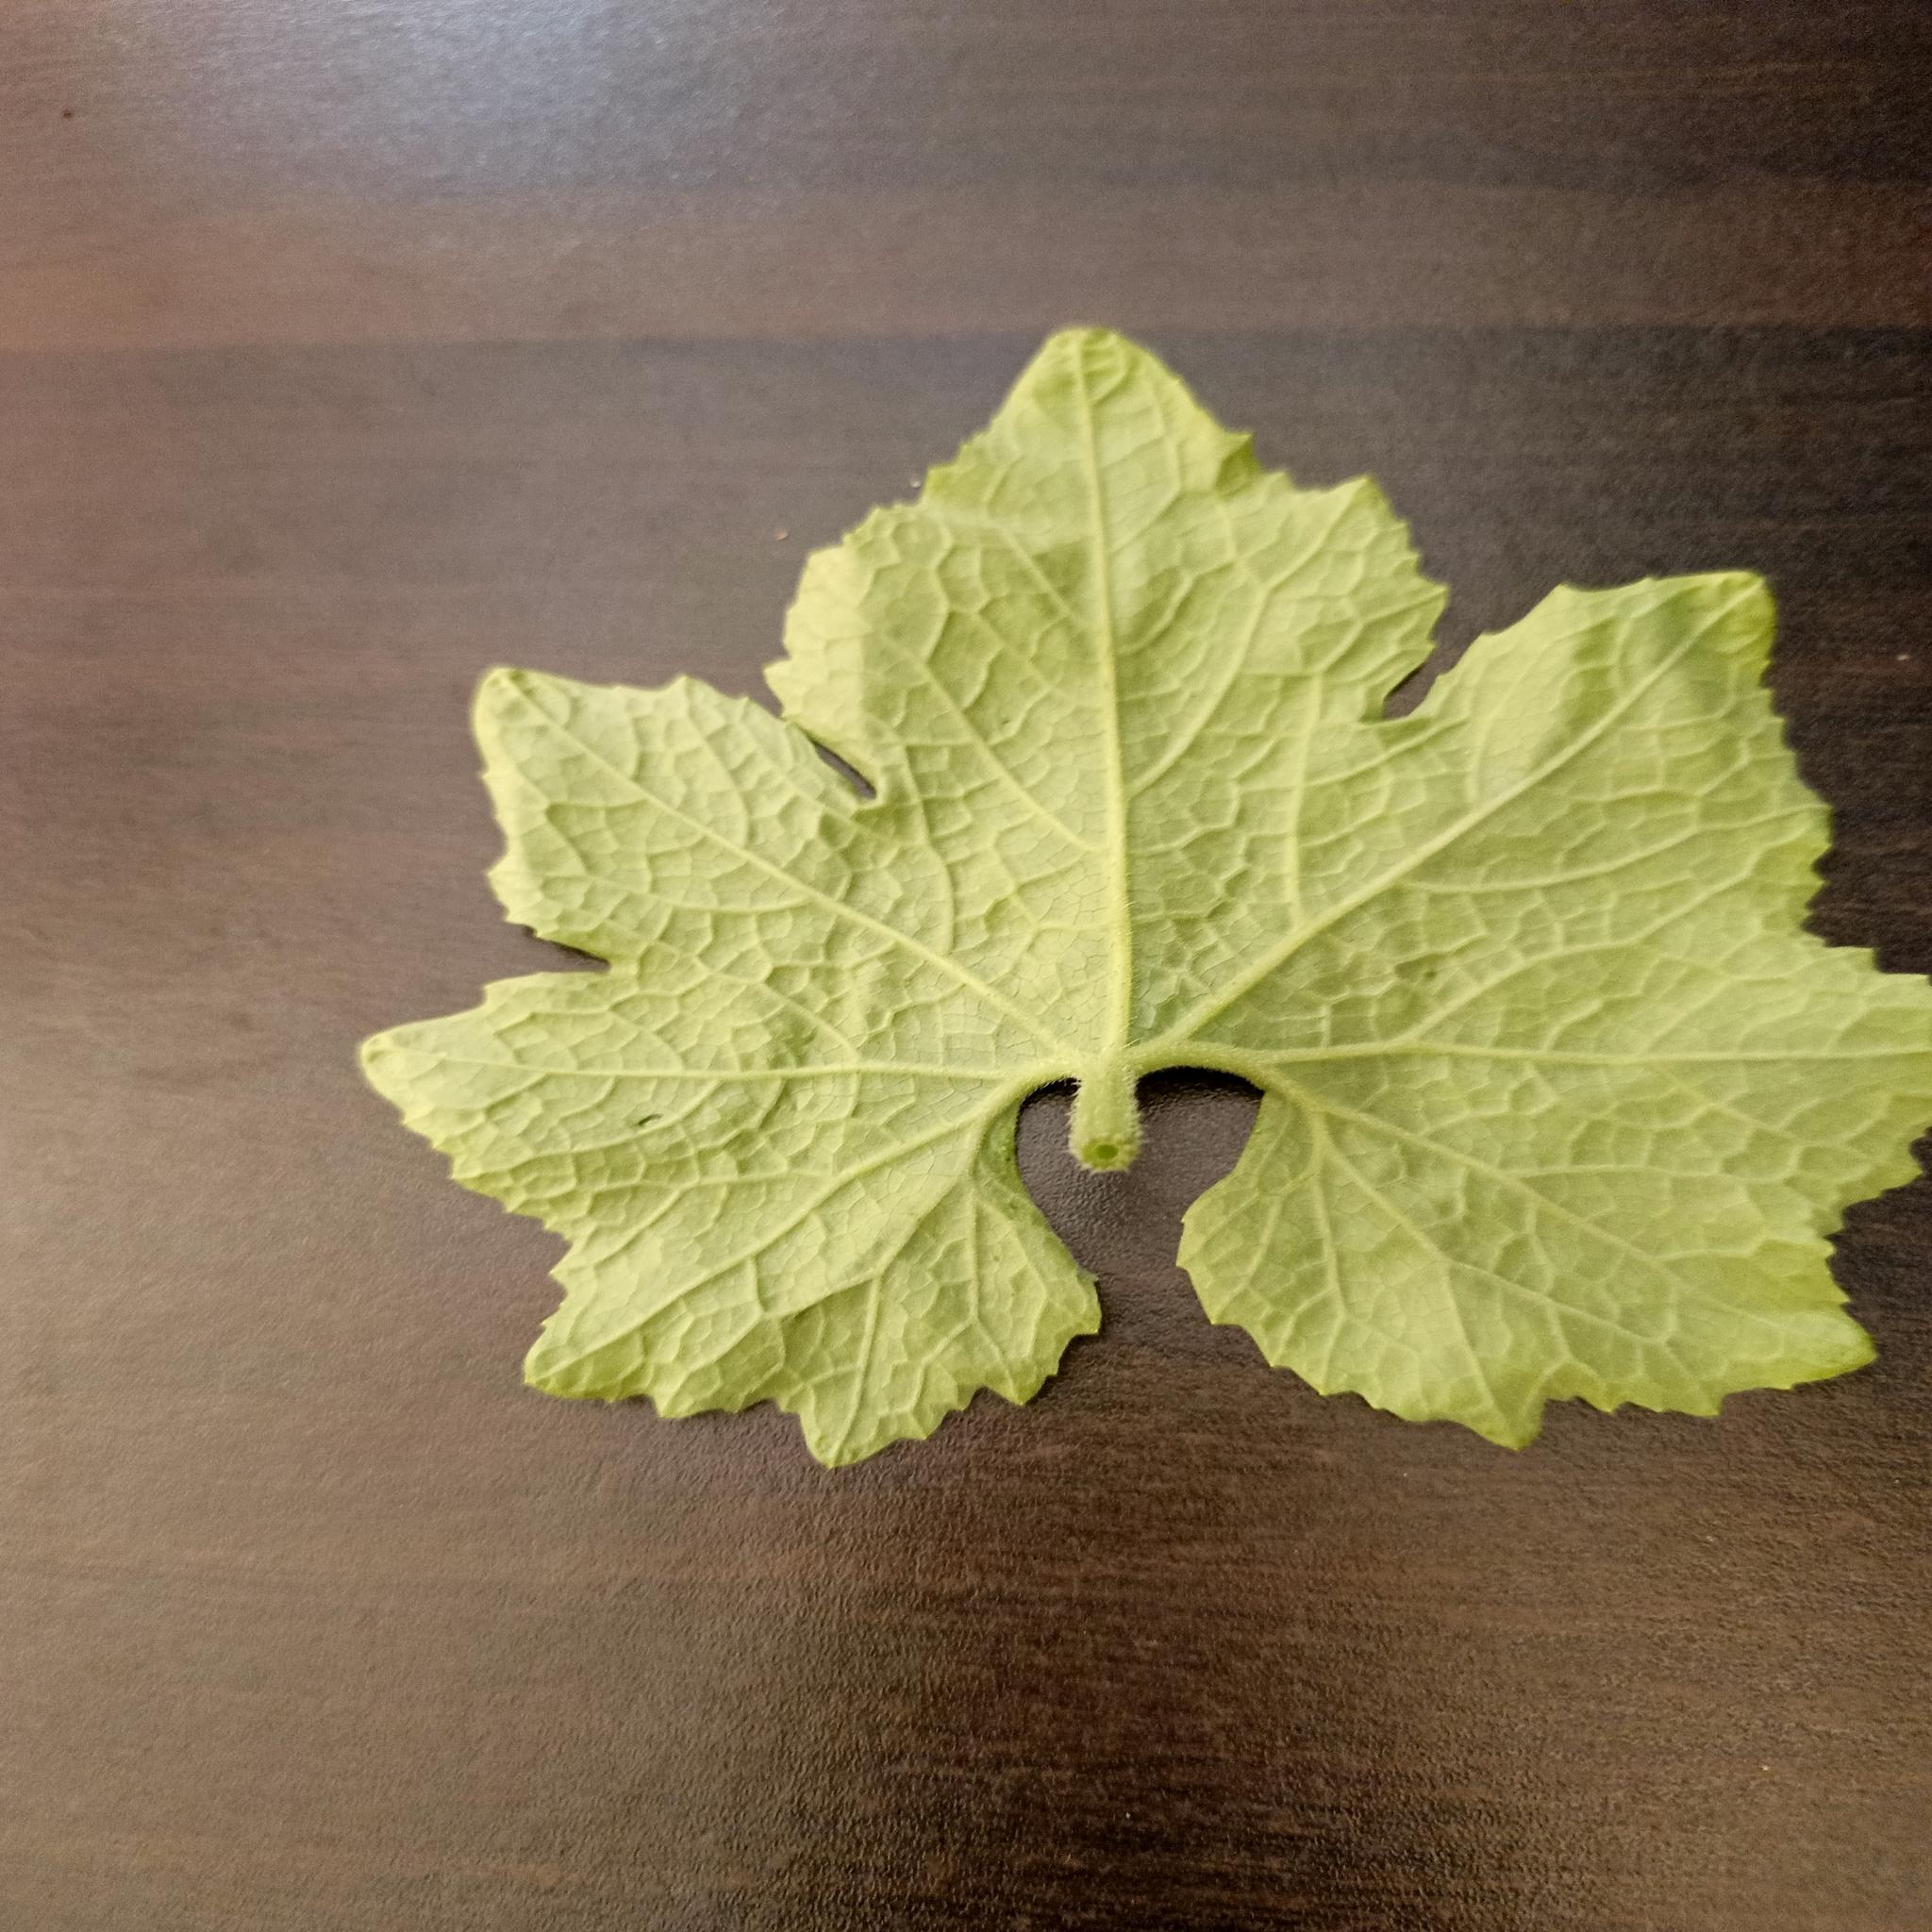
Label: Healthy